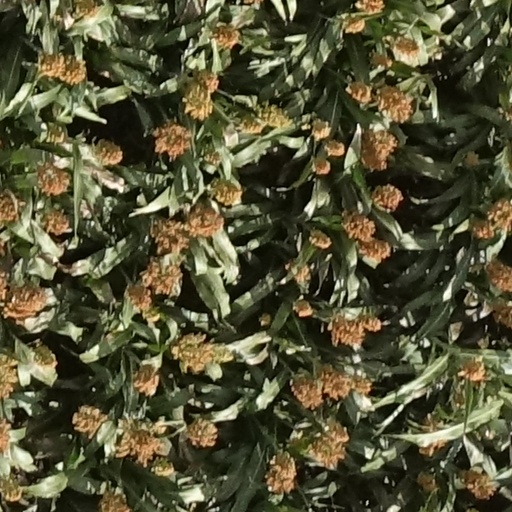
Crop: sorghum